Fall Guys

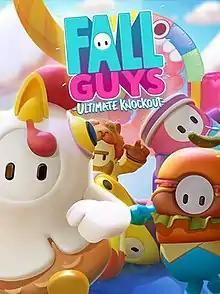
Cover art featuring the game's old logo with the Ultimate Knockout subtitle

Season 4: Creative Construction added Fall Guys Creative, alongside a revamped Fame Pass system to replace the previous Season Pass.